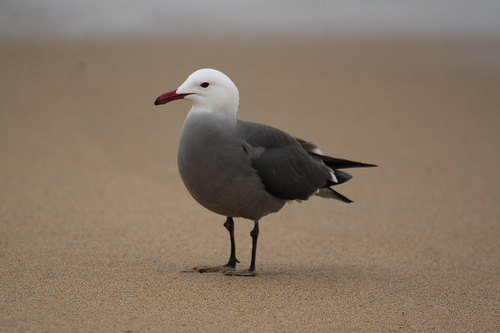
the bird has a tiny curved bill that is red and black.
this bird has a long white neck and head, red beak and black eyering, long black tarsus and gray and black primaries.
this bird is white and grey with a black tail and has a long, pointy beak.
a large bird with a white crown and grey breast and belly.
this bird has a whitehead and gray/ black body with a relatively long orange besk.
this is a gray bird with a white head and dark red long beak and tall legs.
this is a grey bird with webbed feet, a white head, and red beak.
gray-belly and with white head black feet standing on sandthe bird has a head that is white in color with a body that is grey in color with a red beak.
this bird is white with grey and has a long, pointy beak.
Species: Heermann Gull